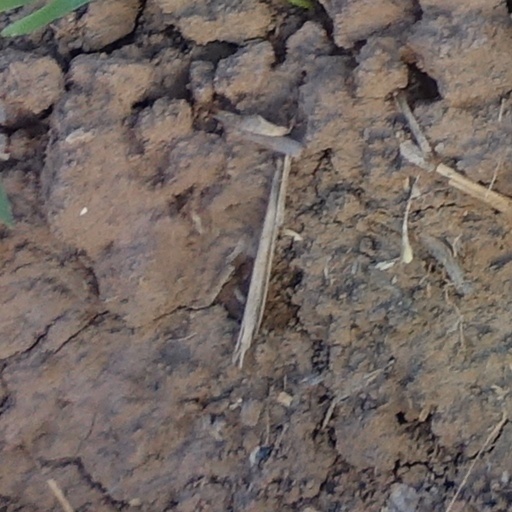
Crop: wheat